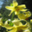
Label: orchid